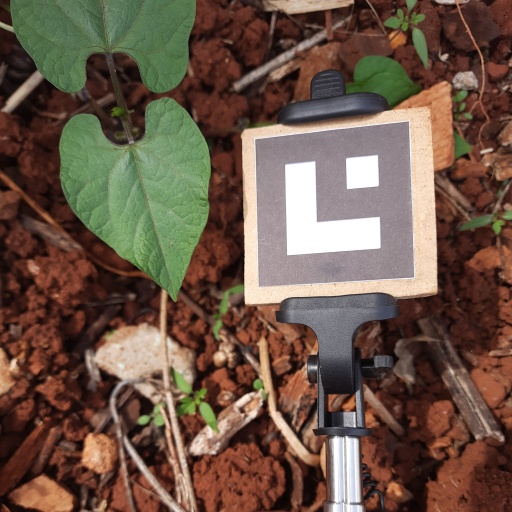
Observations: wavy surface, no eating holes, under sunlight